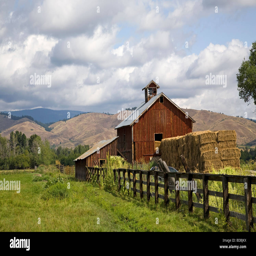
an old red barn and haystack on a ranch on the slopes